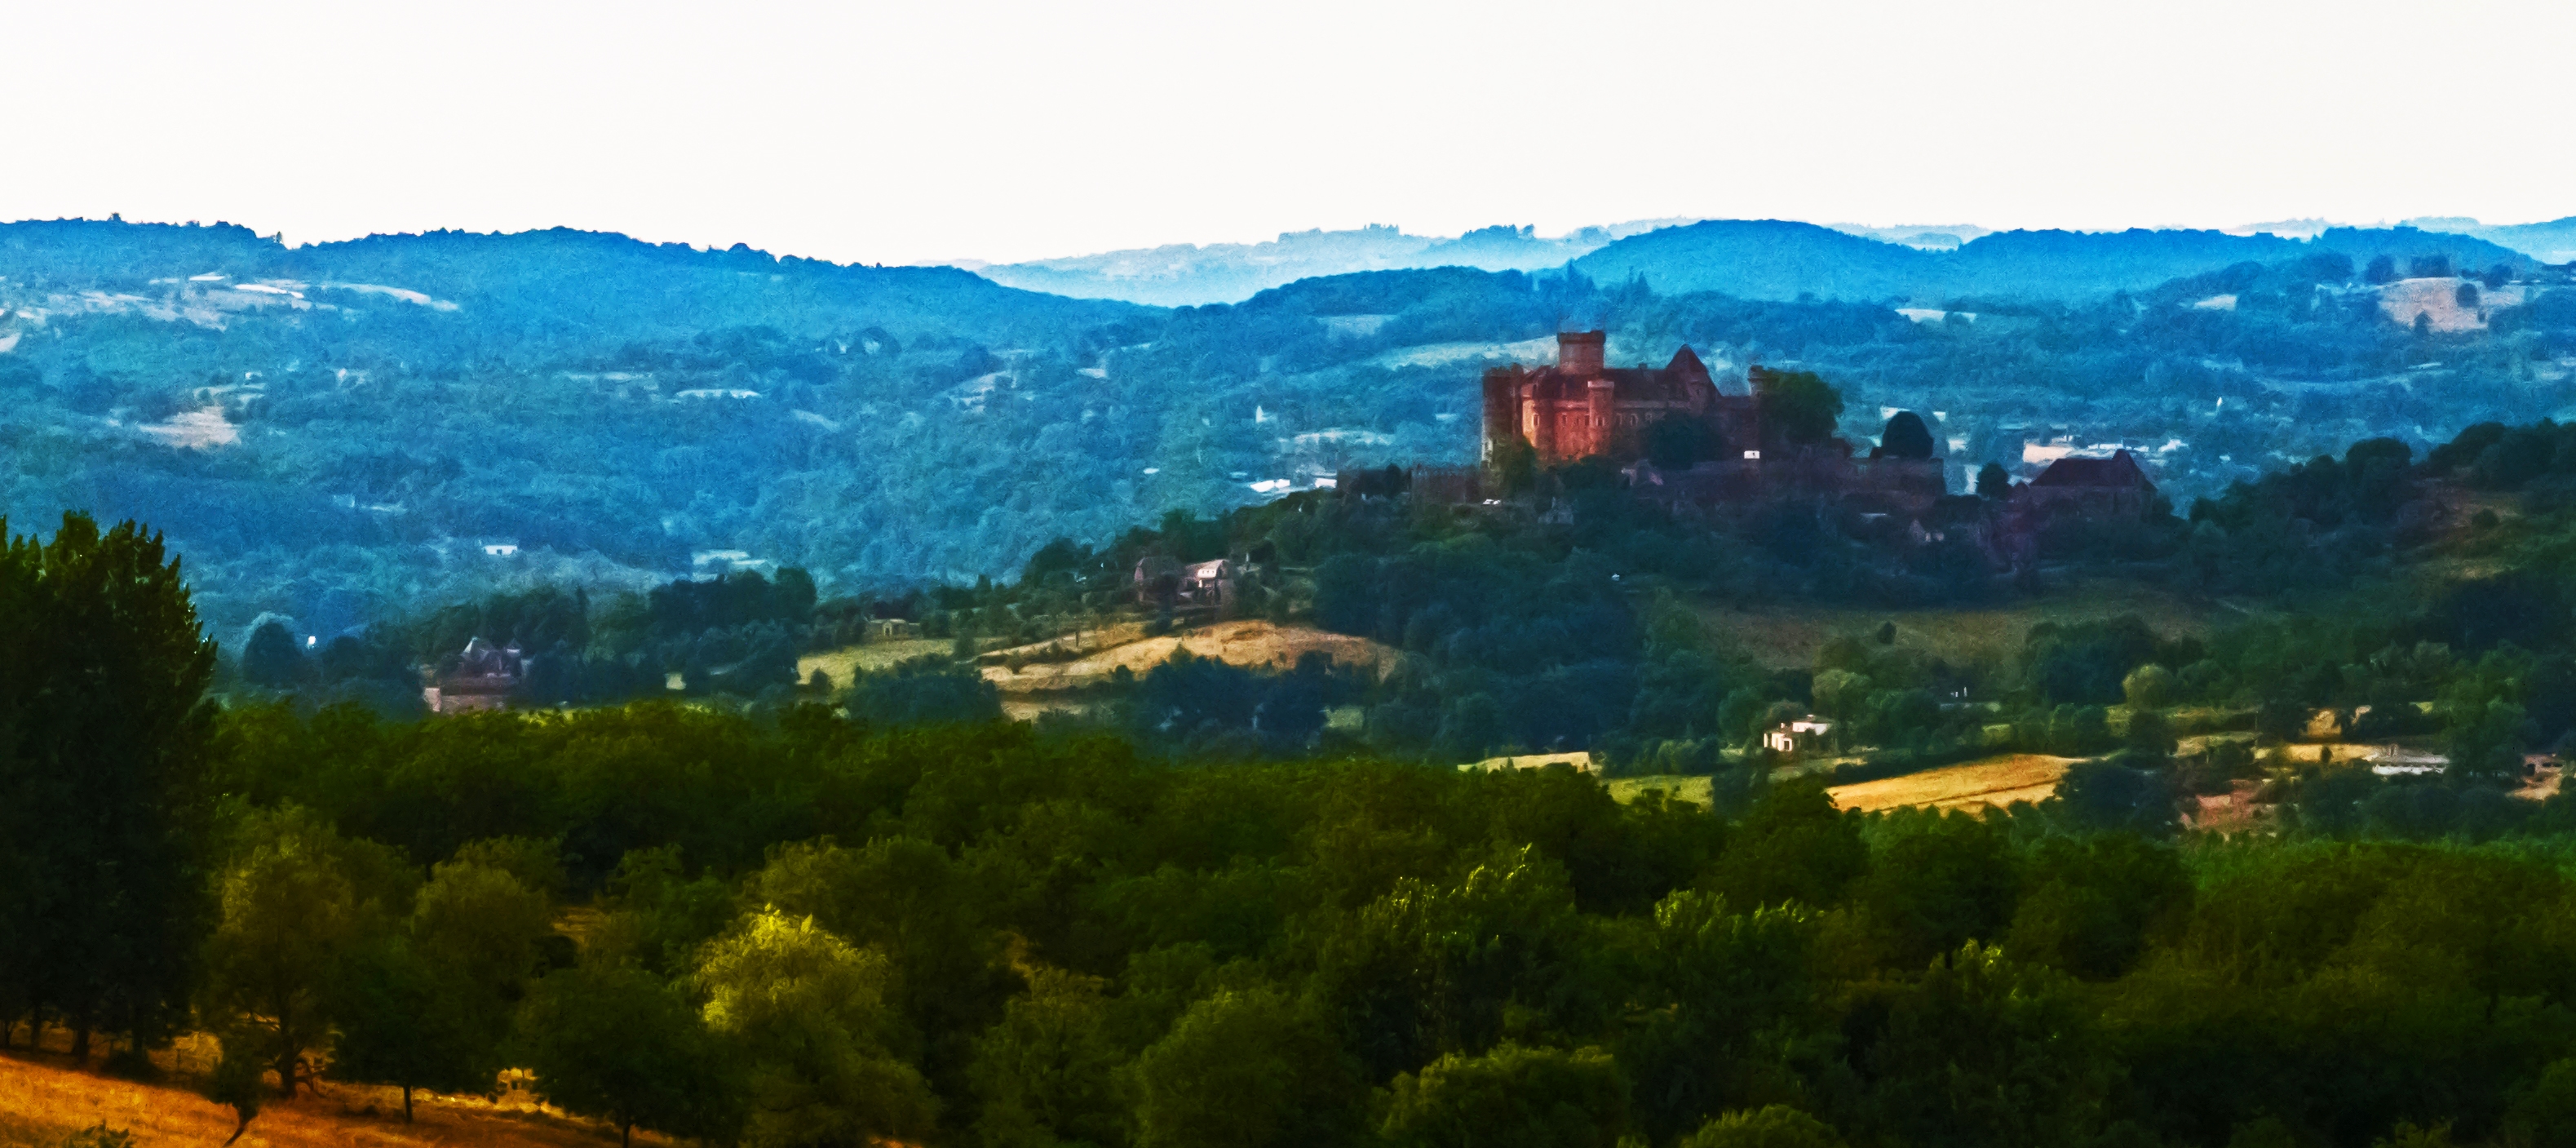
landscape, mountain, photography, meadow, hill, chateau, valley, mountain range, panorama, village, france, castle, nikon, paysage, alps, ngc, plateau, departementdulot, midipyrenees, espritlot, tourismelot, lot, d3200, ecosystem, hill station, geographical feature, mountainous landforms